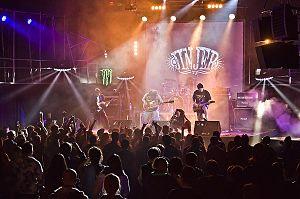
Jinjer est à l'origine un groupe de groove metal ukrainien formé en 2009. Combinant brutalité, vitesse, groove et mélodie, de nos jours Jinjer se présente lui-même plutôt comme un groupe de progressive groove metal. Bien que les musiciens soient de langue maternelle russe, la langue parlée dans l'est de l'Ukraine, le chant, tantôt guttural, tantôt clair, est en anglais.